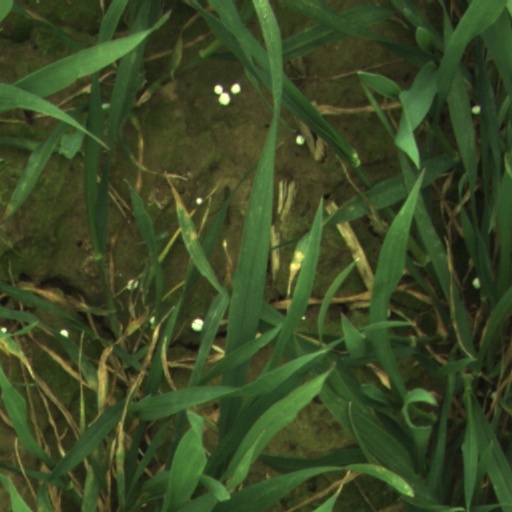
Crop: wheat